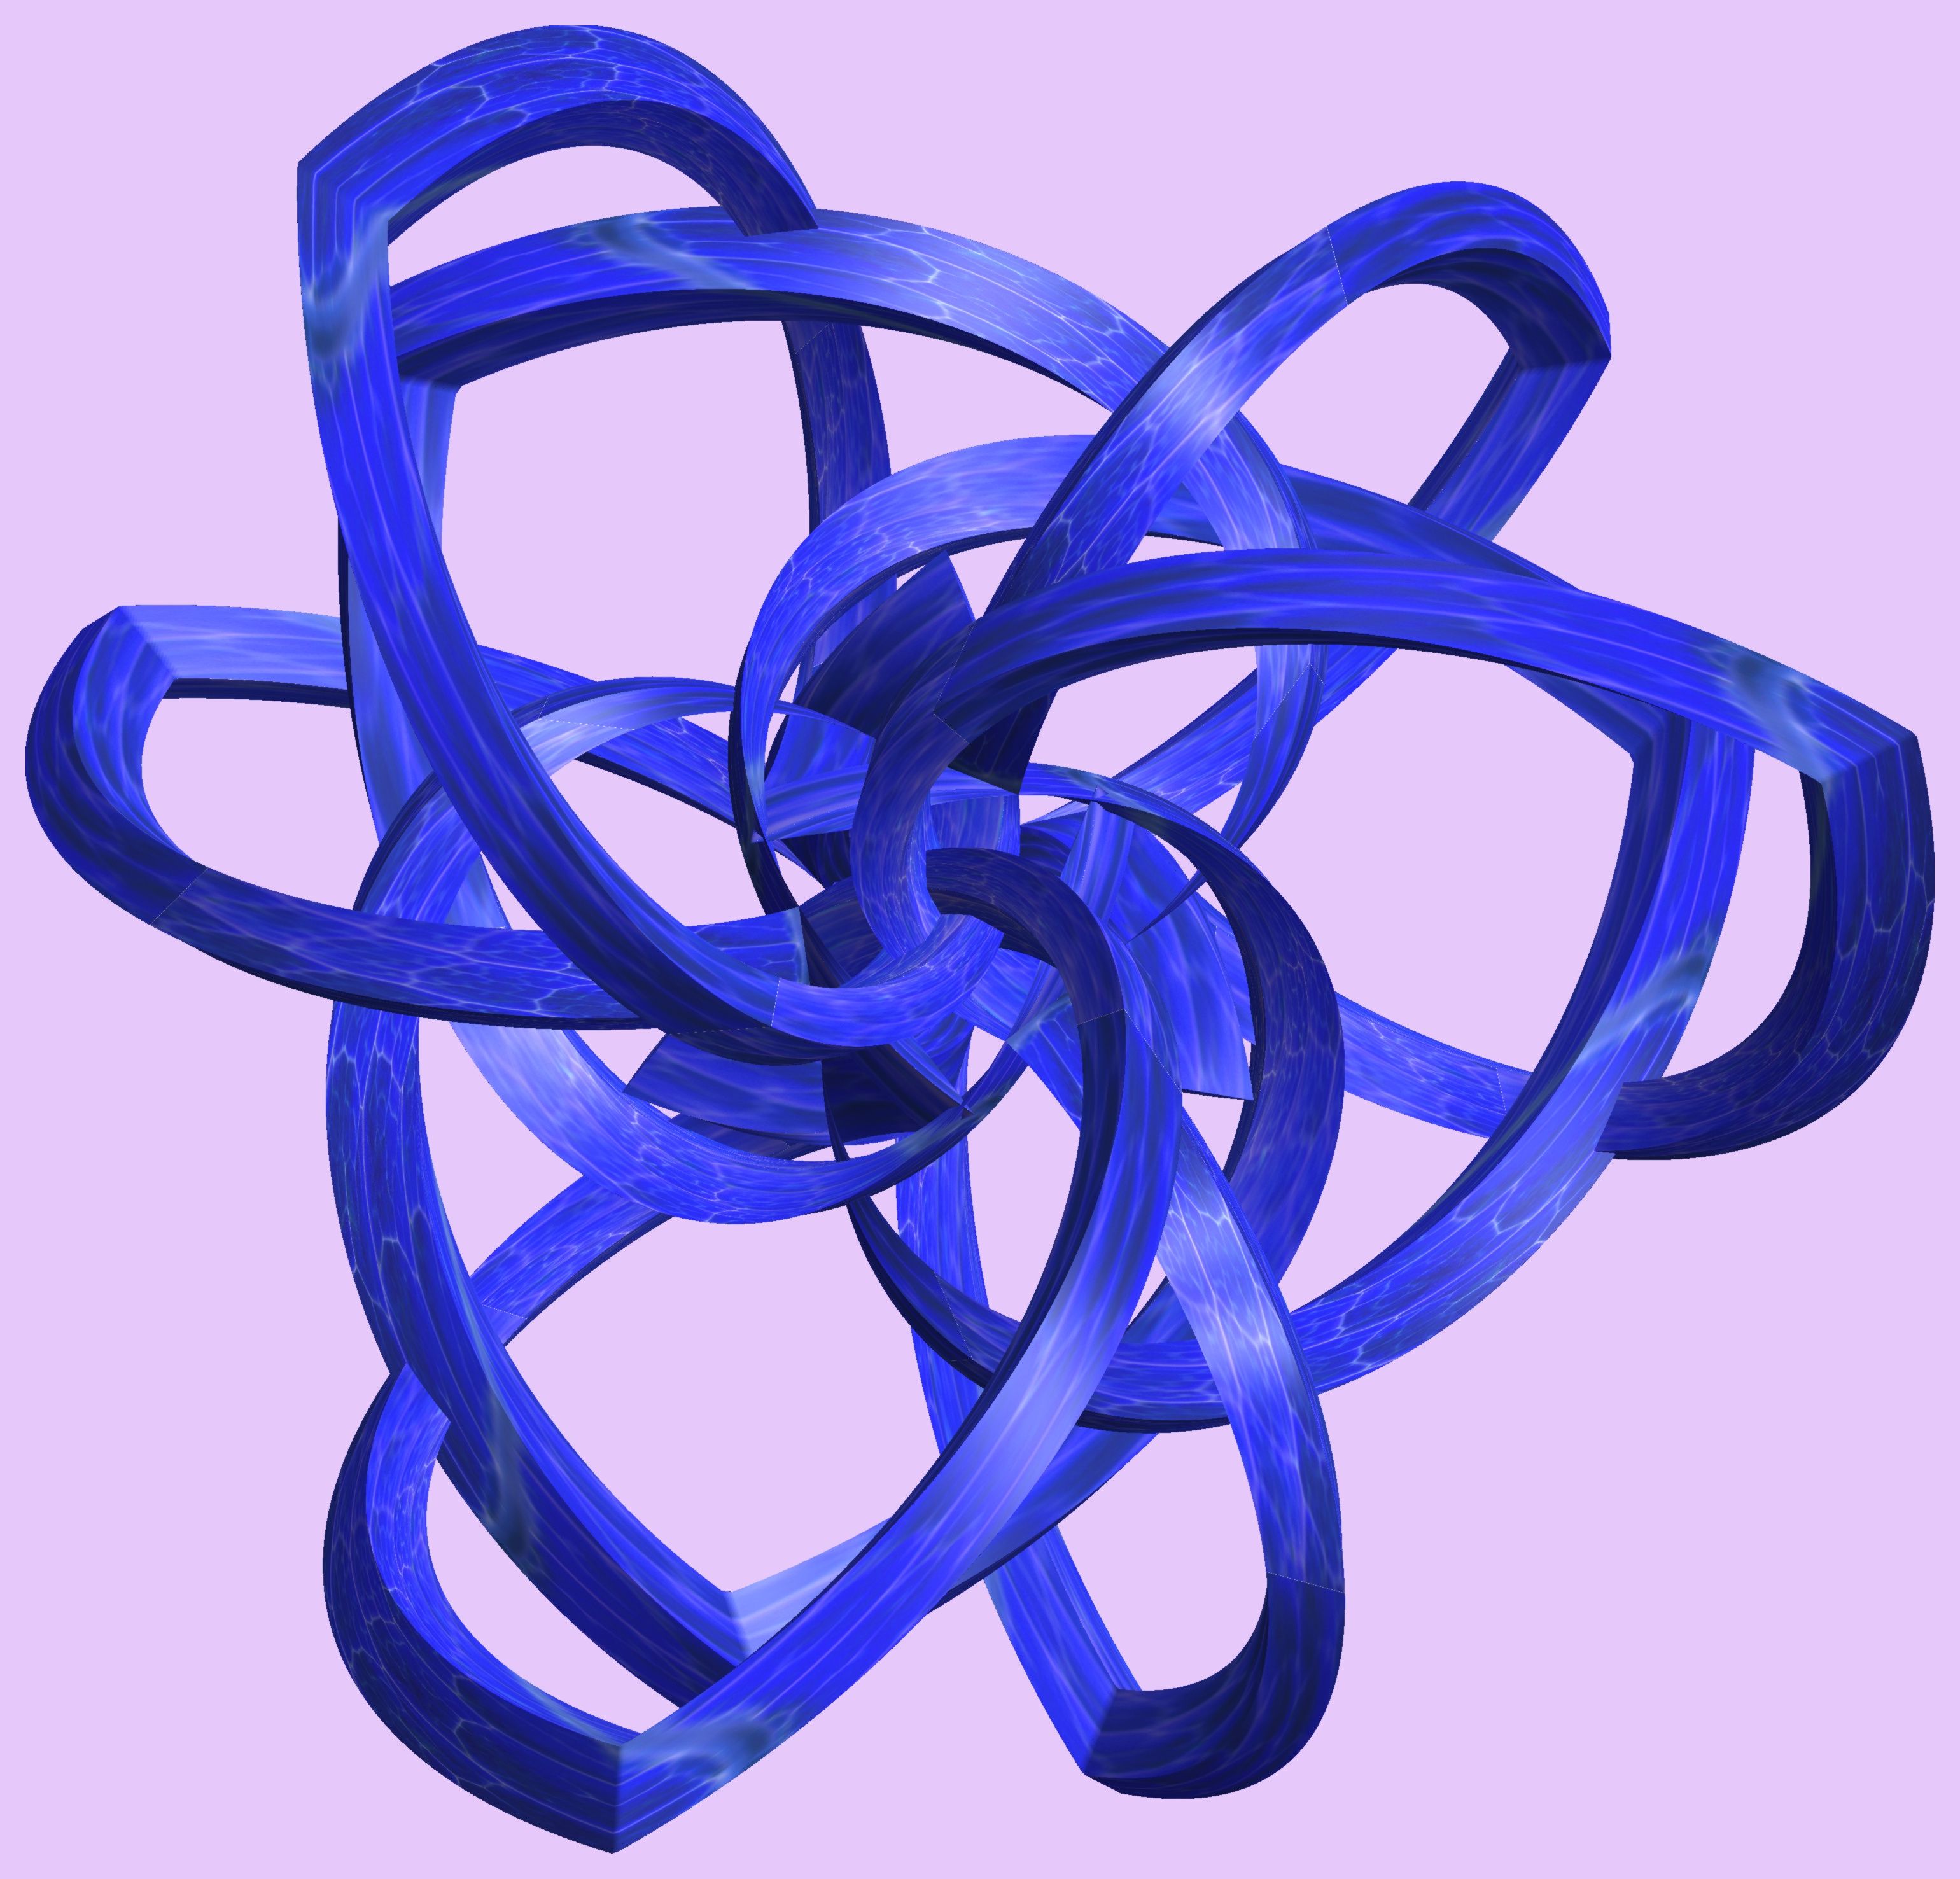
structure, wheel, texture, pattern, font, figure, design, symmetry, 3d, graphic, rings, knot, mathematica, cg, parametricplot3d, code, program, algorithm, abstruct, mapping